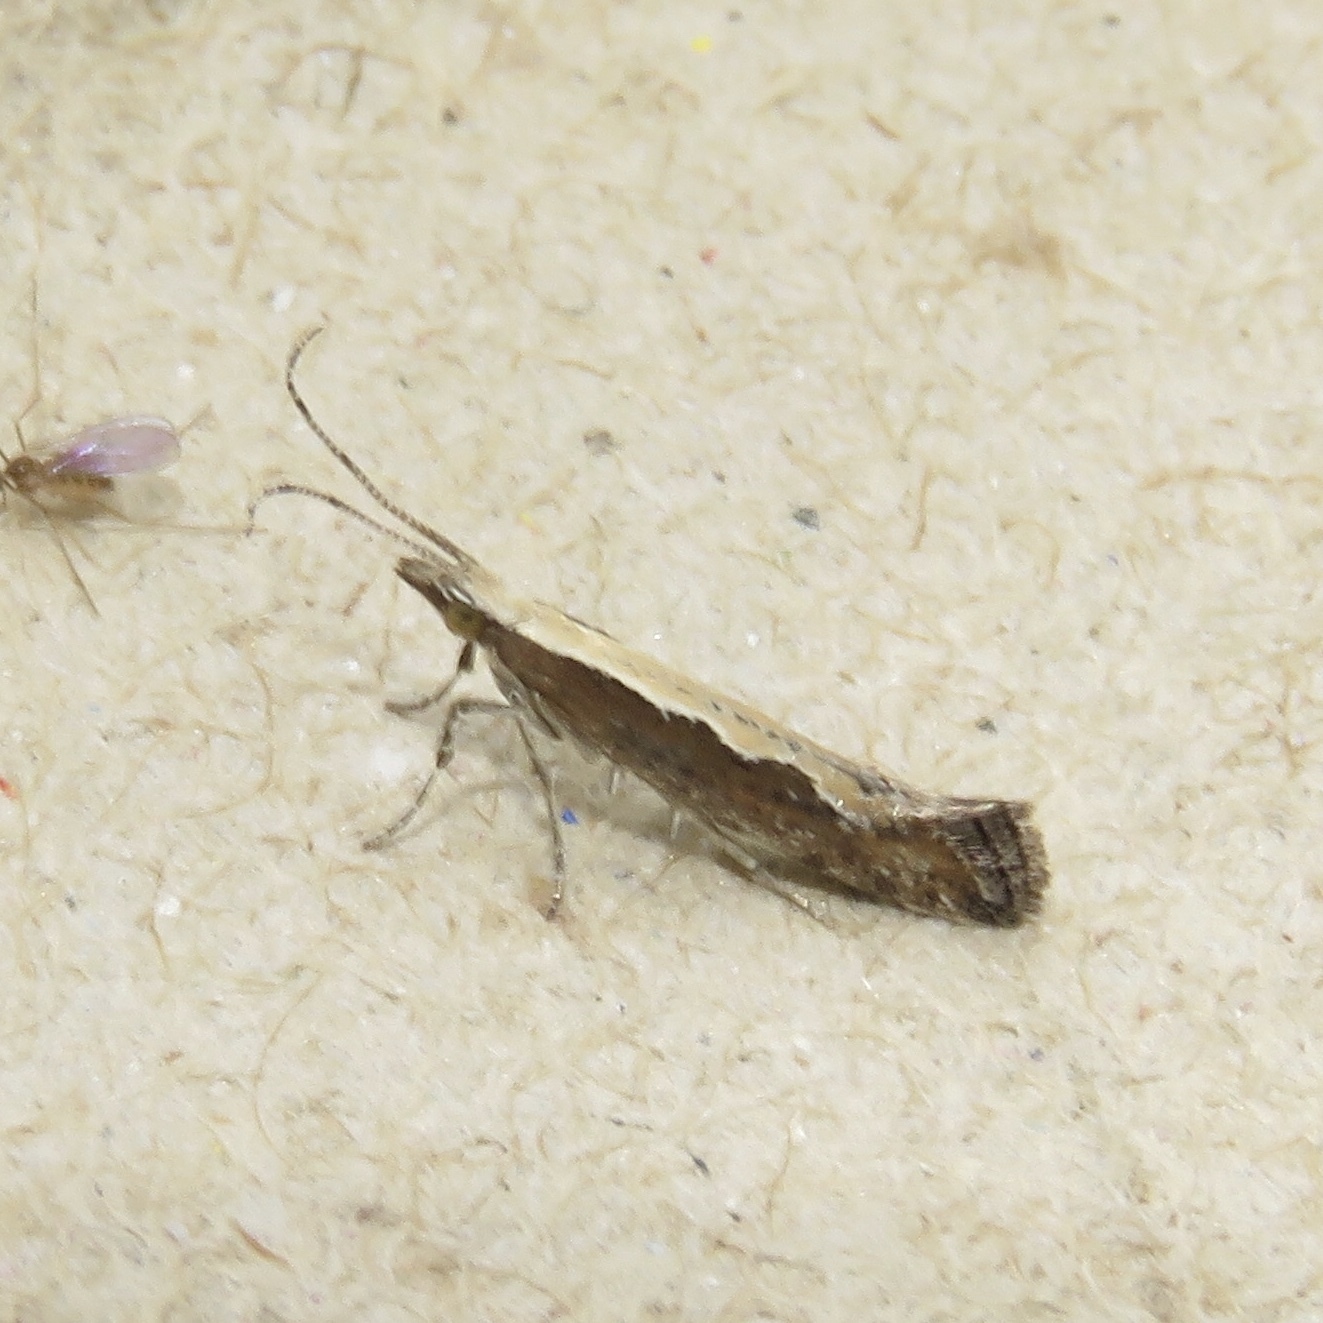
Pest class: diamondback_moth